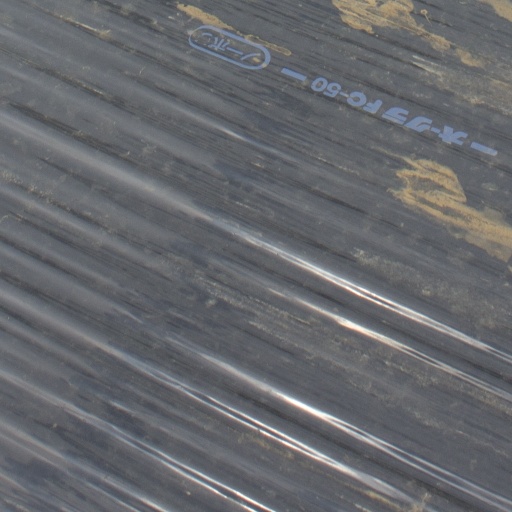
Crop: Jerusalem artichoke